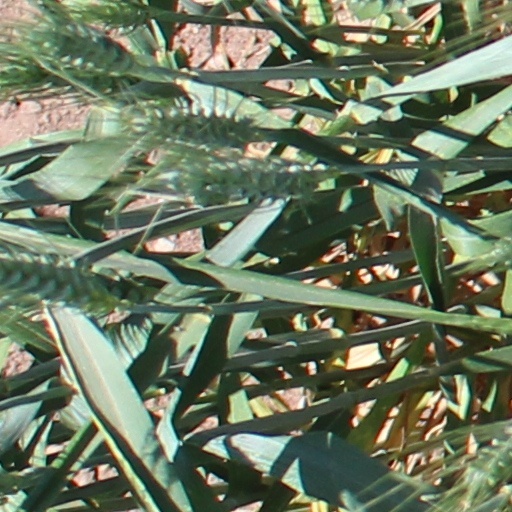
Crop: wheat